Culture of Austria

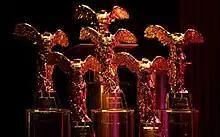
Prix Ars Electronica 2012, Ars Electronica Center

Two of the most famous Austrian palaces are the Belvedere and Schönbrunn. The baroque-style Belvedere palace was built in the period 1714–1723, by Prince Eugene of Savoy, and now is home to the Österreichische Galerie Belvedere. Schönbrunn palace was built in 1696 by Johann Bernhard Fischer von Erlach for Emperor Leopold I; empress Maria Theresa of Austria ordered the palace restyled in Rococo. In 1996, it was added to the United Nations' World Cultural Heritage list.